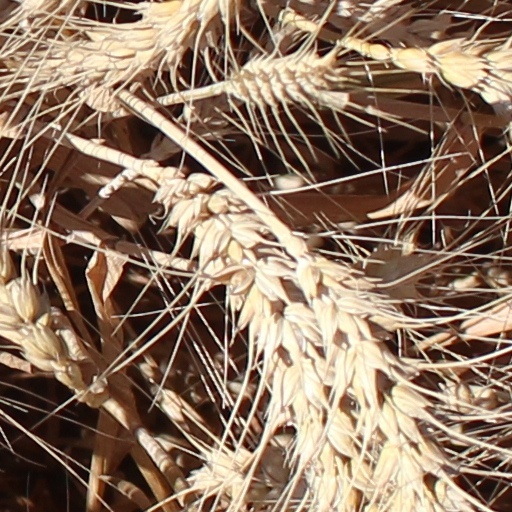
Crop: wheat